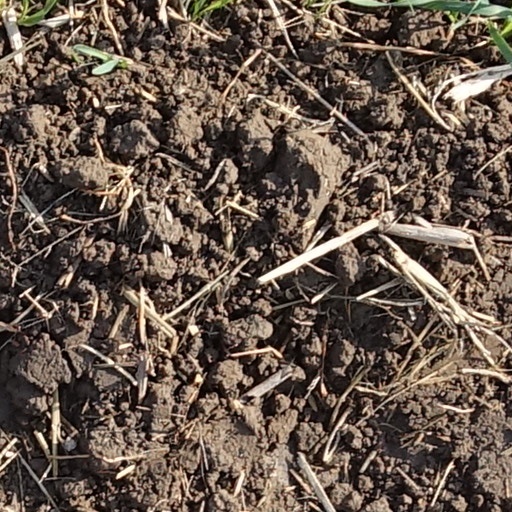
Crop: wheat